International 9000

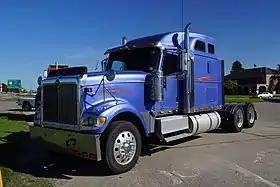
2005 International 9900ix Eagle

The International 9000 Series is a range of trucks that was manufactured by Navistar International (previously International Harvester) from 1971 to 2017. A conventional-cab truck, the model range was configured primarily for highway applications. In terms of size, the model range was slotted between the medium-duty Loadstar (and the S-Series that replaced it) and severe-service Paystar series.